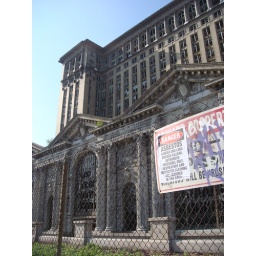
danger asbestos at michigan train station depot building in detroit